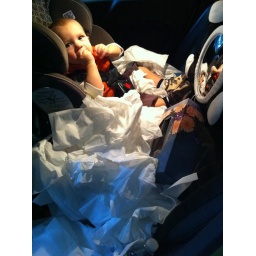
Emrys --after he emptied an entire box of tissues in the back of his father's car